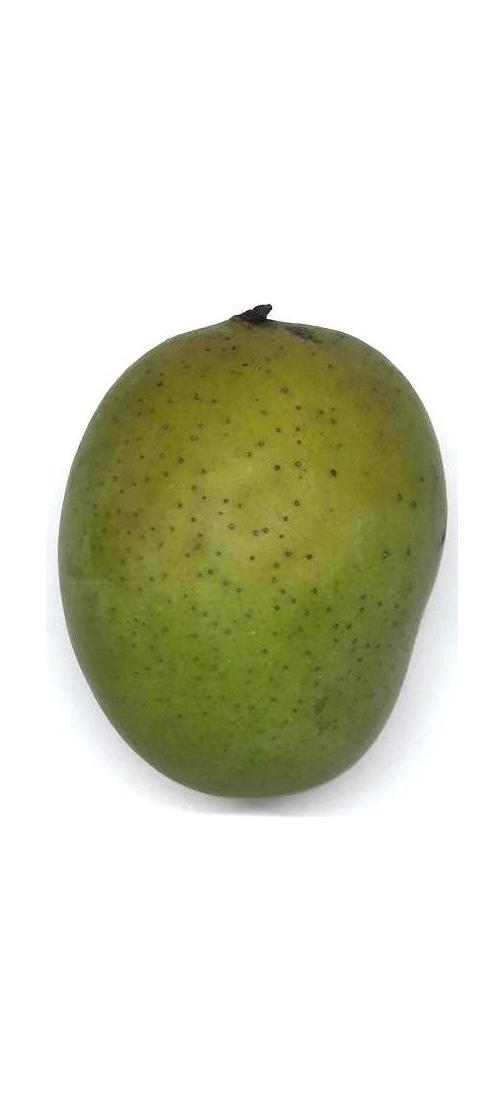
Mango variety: Langra